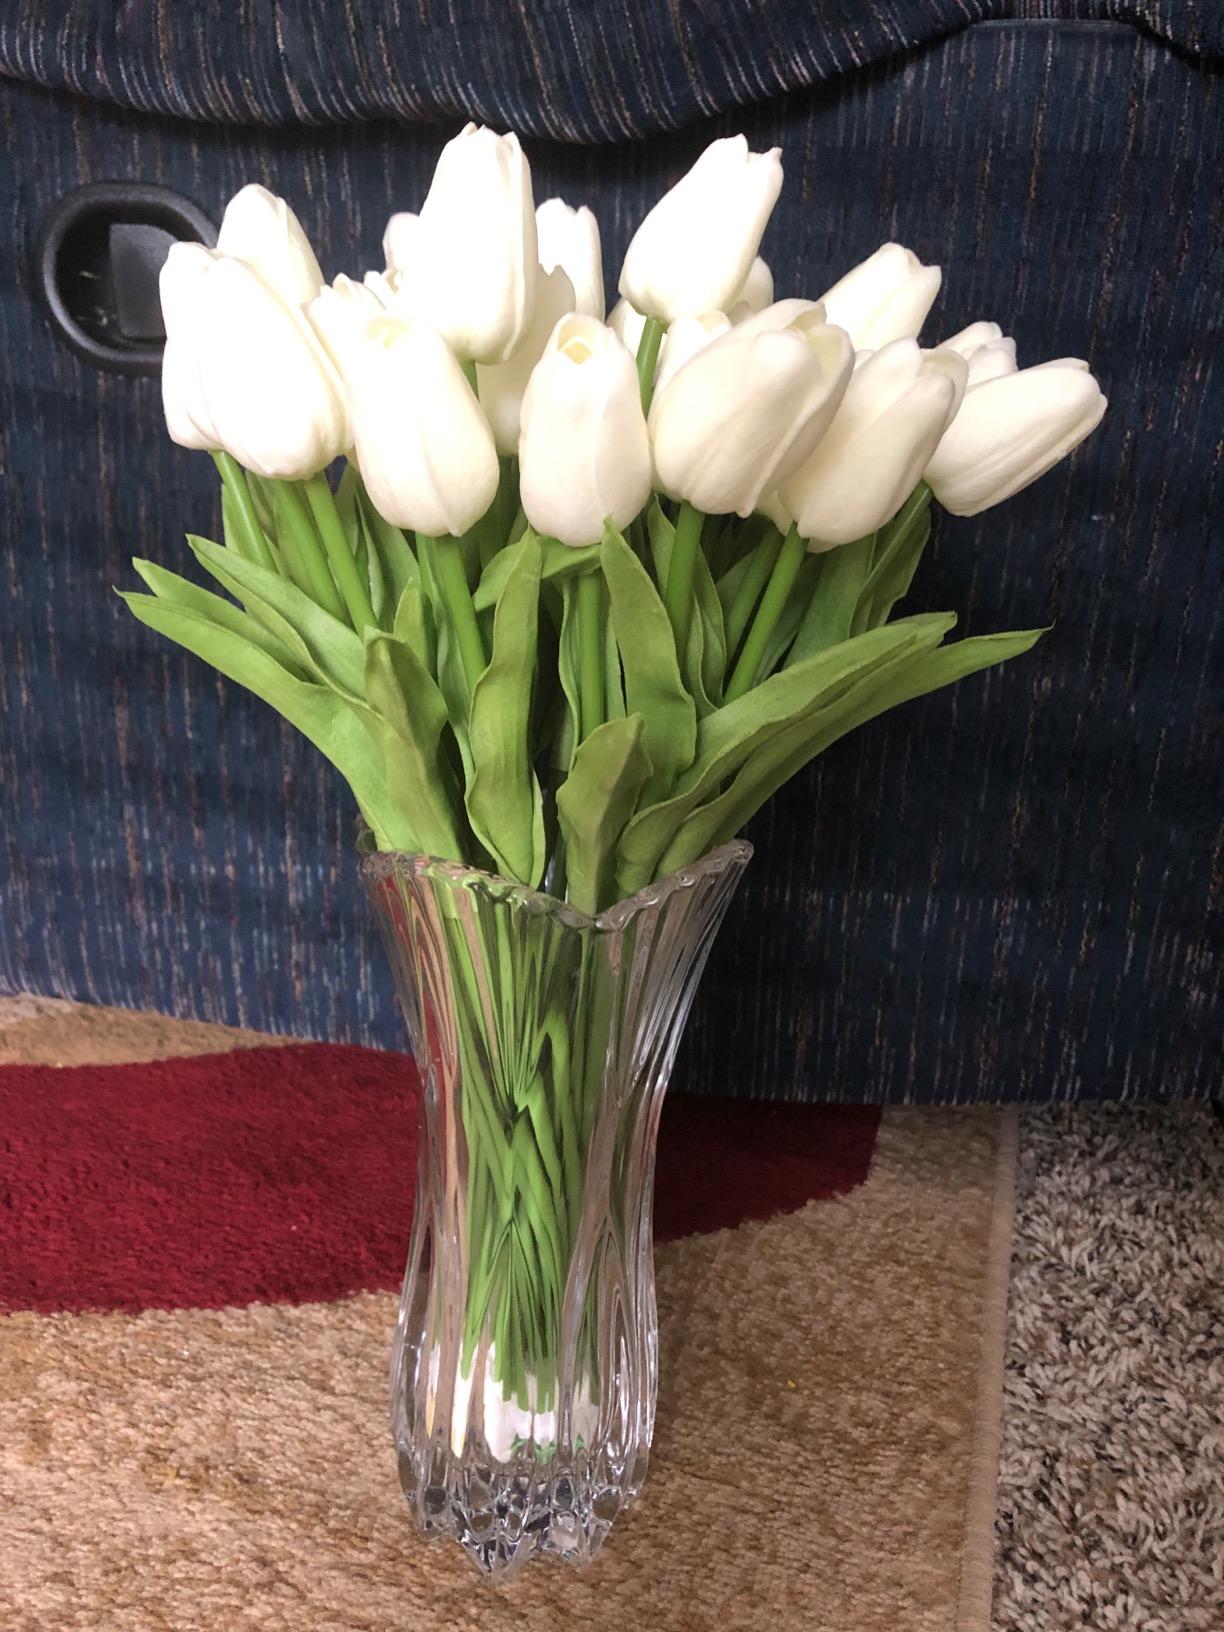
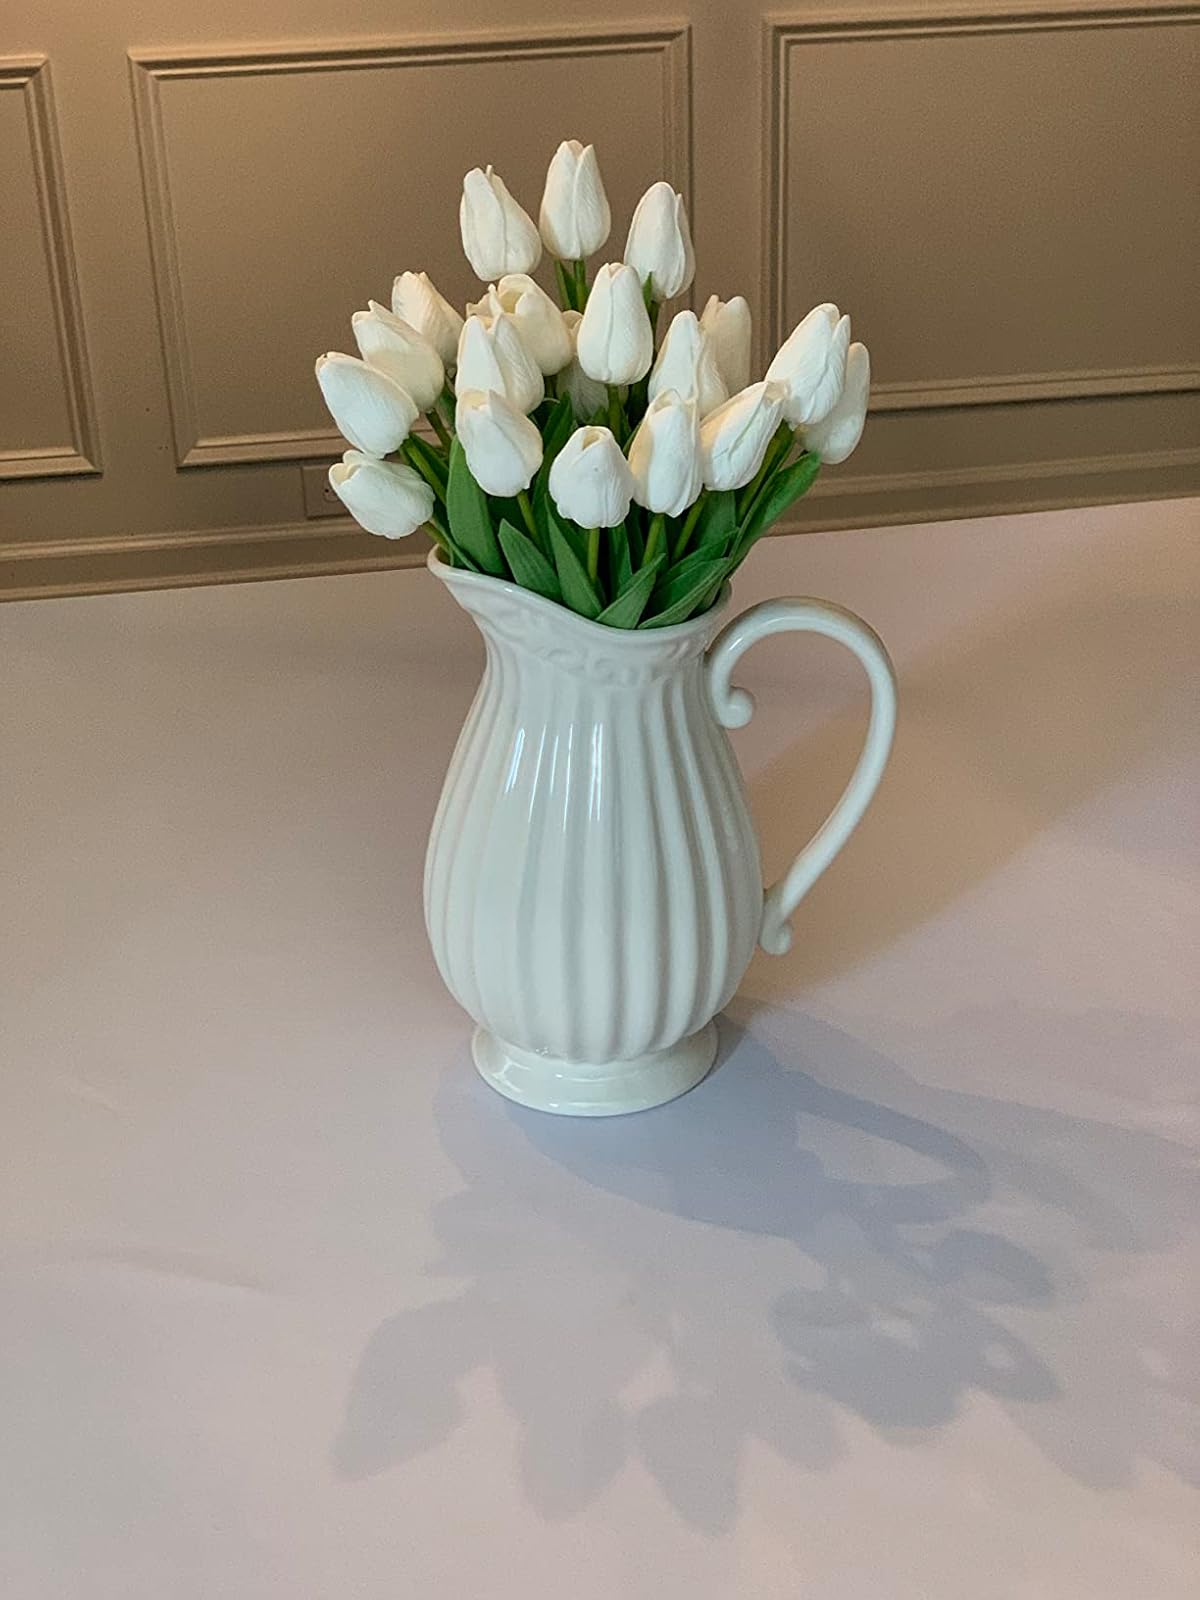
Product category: vase
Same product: no